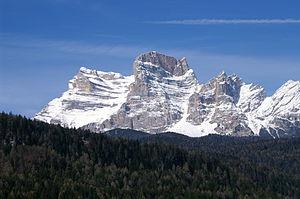
La vallée du Boite est une vallée des Dolomites de la province de Belluno, traversée par la rivière Boite qui naît dans le village de Campo Croce au pied de la Croda Rossa d'Ampezzo dans le parc naturel des Dolomites d'Ampezzo. L'endroit le plus important de la vallée est Cortina d'Ampezzo. La zone autour du village est parfois appelée bassin d'Ampezzo. La vallée serpente au pied de l'Antelao et est dominée par plusieurs groupes de montagnes pittoresques des Dolomites.
Vodo di Cadore est une commune italienne de la province de Belluno dans la région Vénétie en Italie.